Palazzo Chupi

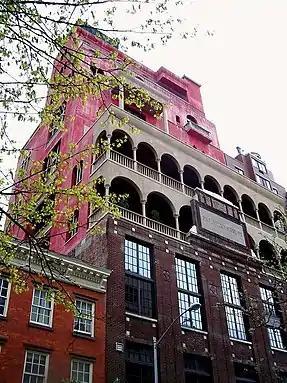
Palazzo Chupi in March 2009

Palazzo Chupi is a residential condominium building in the West Village section of the Greenwich Village neighborhood of Manhattan, New York City. Located at 360 West 11th Street between Washington and West Streets, it was designed by artist Julian Schnabel. The building is designed in the style of a Venetian palazzo, built on top of a former horse stable. Schnabel uses the lower four floors, the former stable, as a studio. They also contain a parking garage, art gallery space and swimming pool.